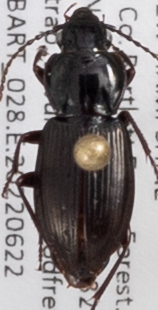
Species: Pterostichus pensylvanicus
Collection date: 2022-06-22
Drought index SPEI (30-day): -1.058
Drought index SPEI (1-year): -0.362
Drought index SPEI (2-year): -1.13